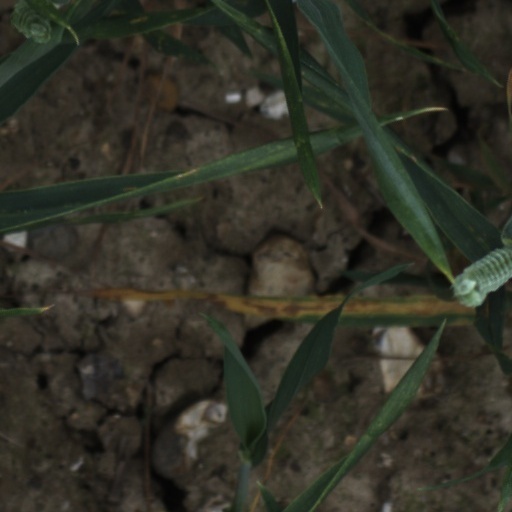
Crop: wheat